Public university

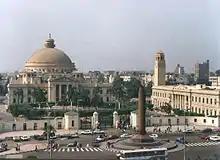
Cairo University in Giza, Egypt

A public university, state university, or public college is a university or college that is owned by the state or receives significant funding from a government. Whether a national university is considered public varies from one country (or region) to another, largely depending on the specific education landscape. In contrast a private university is usually owned and operated by a private corporation (not-for-profit or for profit). Both types are often regulated, but to varying degrees, by the government.